Massagetae

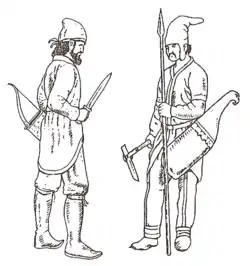

The Massagetae lived in the Caspian Steppe as well as in the lowlands of Central Asia located to the east of the Caspian Sea and the south-east of the Aral Sea, more precisely across the large area stretching from the lands around the Amu Darya and Zarafshan rivers up to the steppes and the deserts to the north of the Khorasan mountain corridor, that is in the region including the Kyzylkum and Karakum deserts and the Ustyurt Plateau, especially the area between the Oxus and Iaxartes rivers and around Chorasmia. The territory of the Massagetae thus included the area corresponding to modern-day Turkmenistan and might possibly have extended to parts of Hyrcania as well.